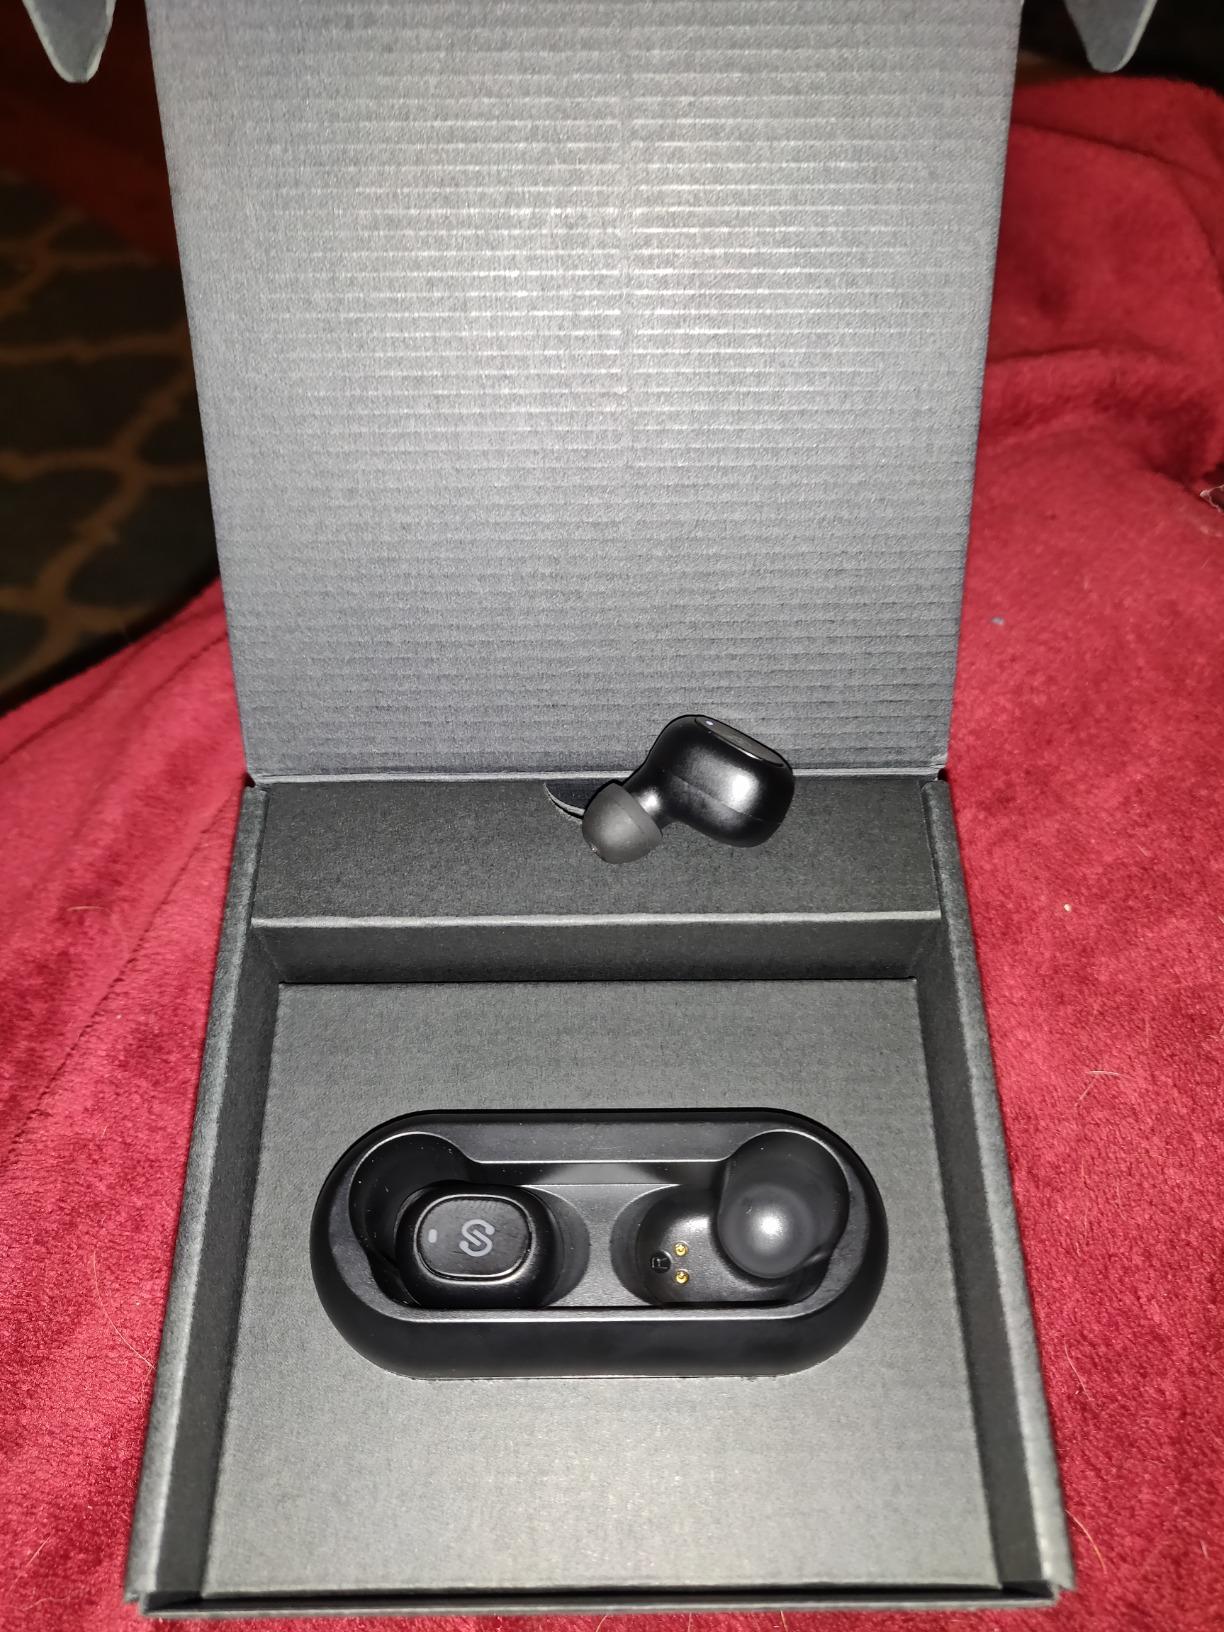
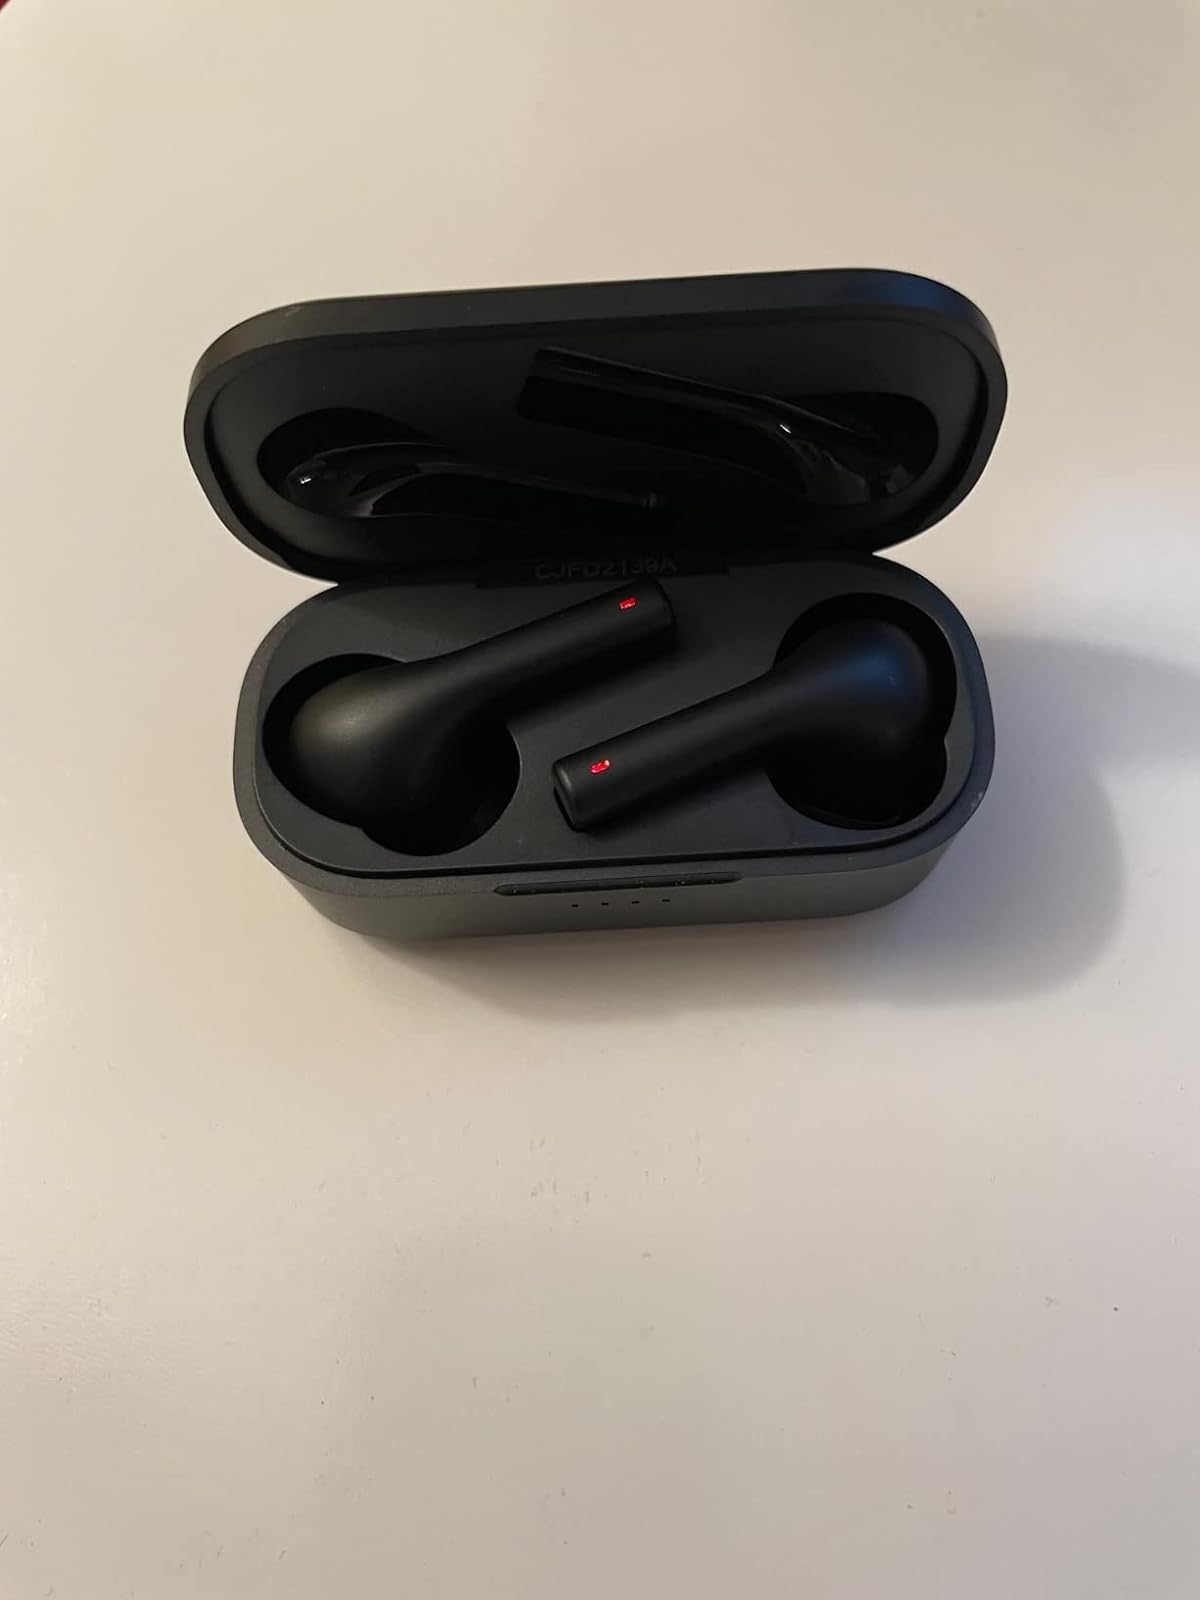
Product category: earbuds
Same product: no